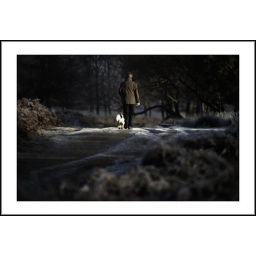
A man and his dog walking this frosty and crisp path alongside Pen Ponds in Richmond Park.